Nitish Kumar

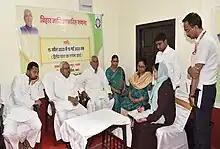
Nitish Kumar inaugurating the second phase of caste based survey in his ancestral village of Bakhtiarpur, with his family members

Kumar's government also took step to empower the District Magistrate to apprehend the officials taking bribe in order to reduce corruption. One of the major problem of the prison system of Bihar was laxity available to criminals to operate cell phones from the jail. Many a time, organised crime were planned from within the premise of Bihar's prison. The government took step to fix Mobile phone jammers in jails, to prohibit the gangsters from operating cell phones. Bihar also actively enforced the All India Prison reforms program, outlined by Supreme Court of India in a judgement, in order to reform the entire operating system of jails. It included reducing the number of inmates to be included in a particular prison, a step, which was necessary to prevent the overcrowding.